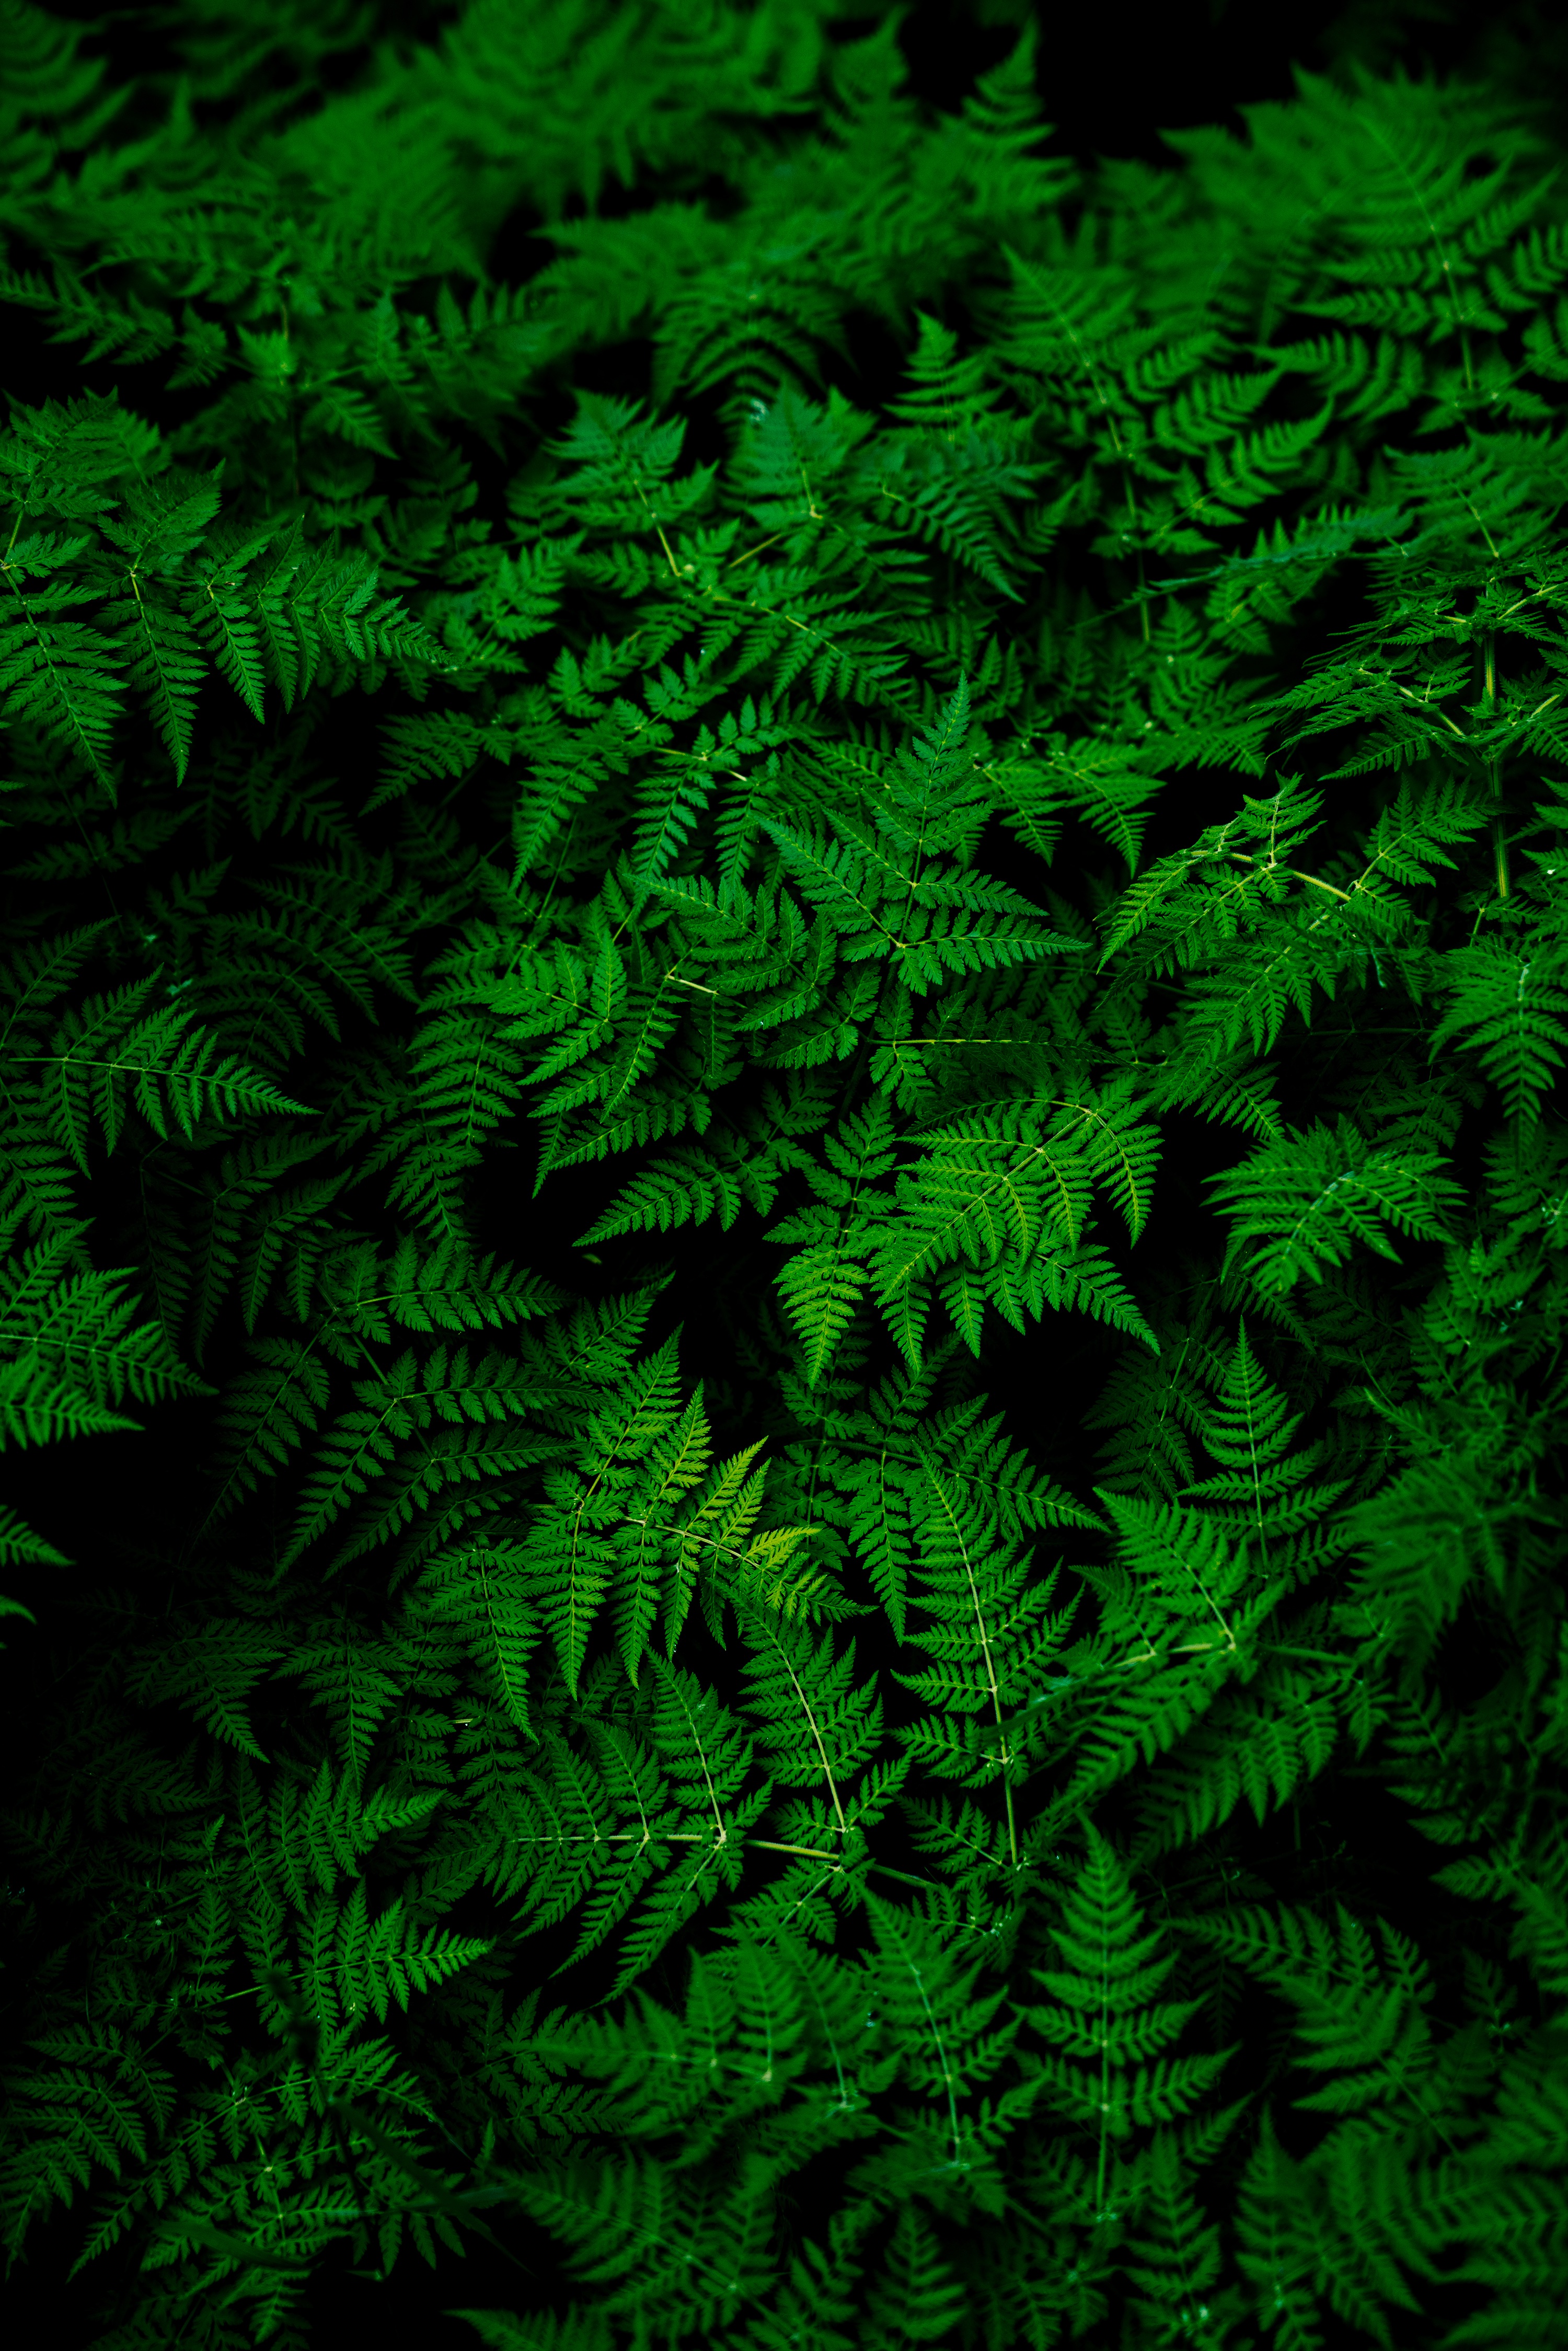
tree, forest, branch, plant, leaf, flower, moss, green, jungle, botany, fir, fern, spruce, vegetation, rainforest, woodland, habitat, ecosystem, biome, old growth forest, natural environment, temperate coniferous forest, land plant, ferns and horsetails, vascular plant